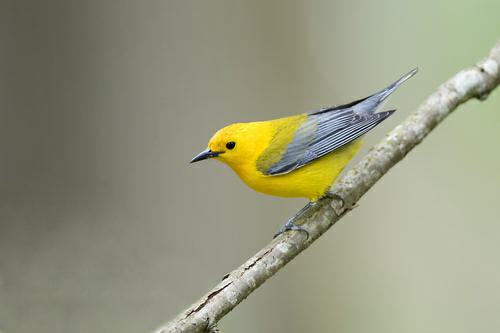
A photo of a prothonotary warbler